Nostalgia consumption

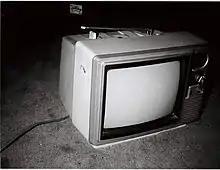
An example of a vintage television

Nostalgia consumption is a social and cultural trend that could be described as the act of consuming goods that elicit memories from the past, being associated with the feeling of nostalgia.